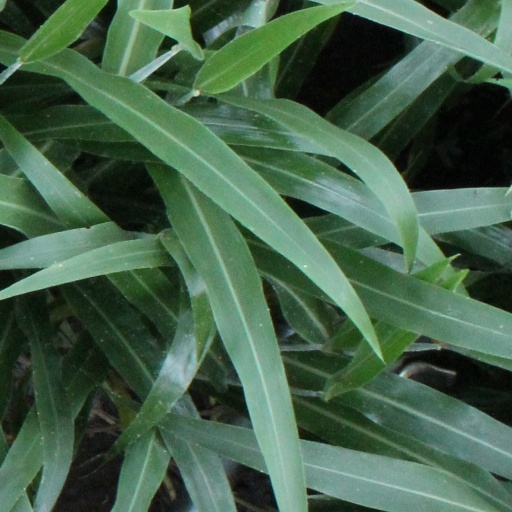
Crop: sorghum